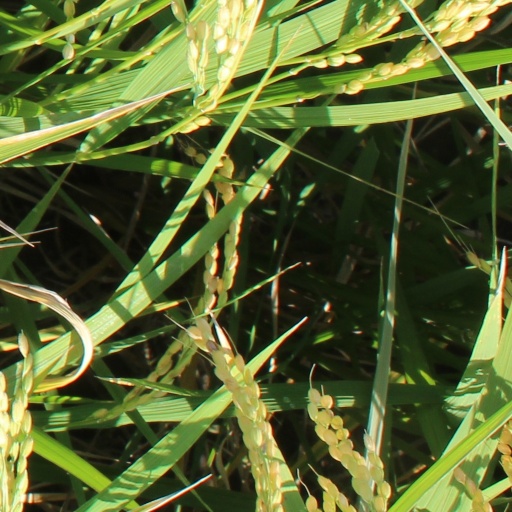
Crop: rice